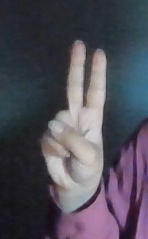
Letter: taa